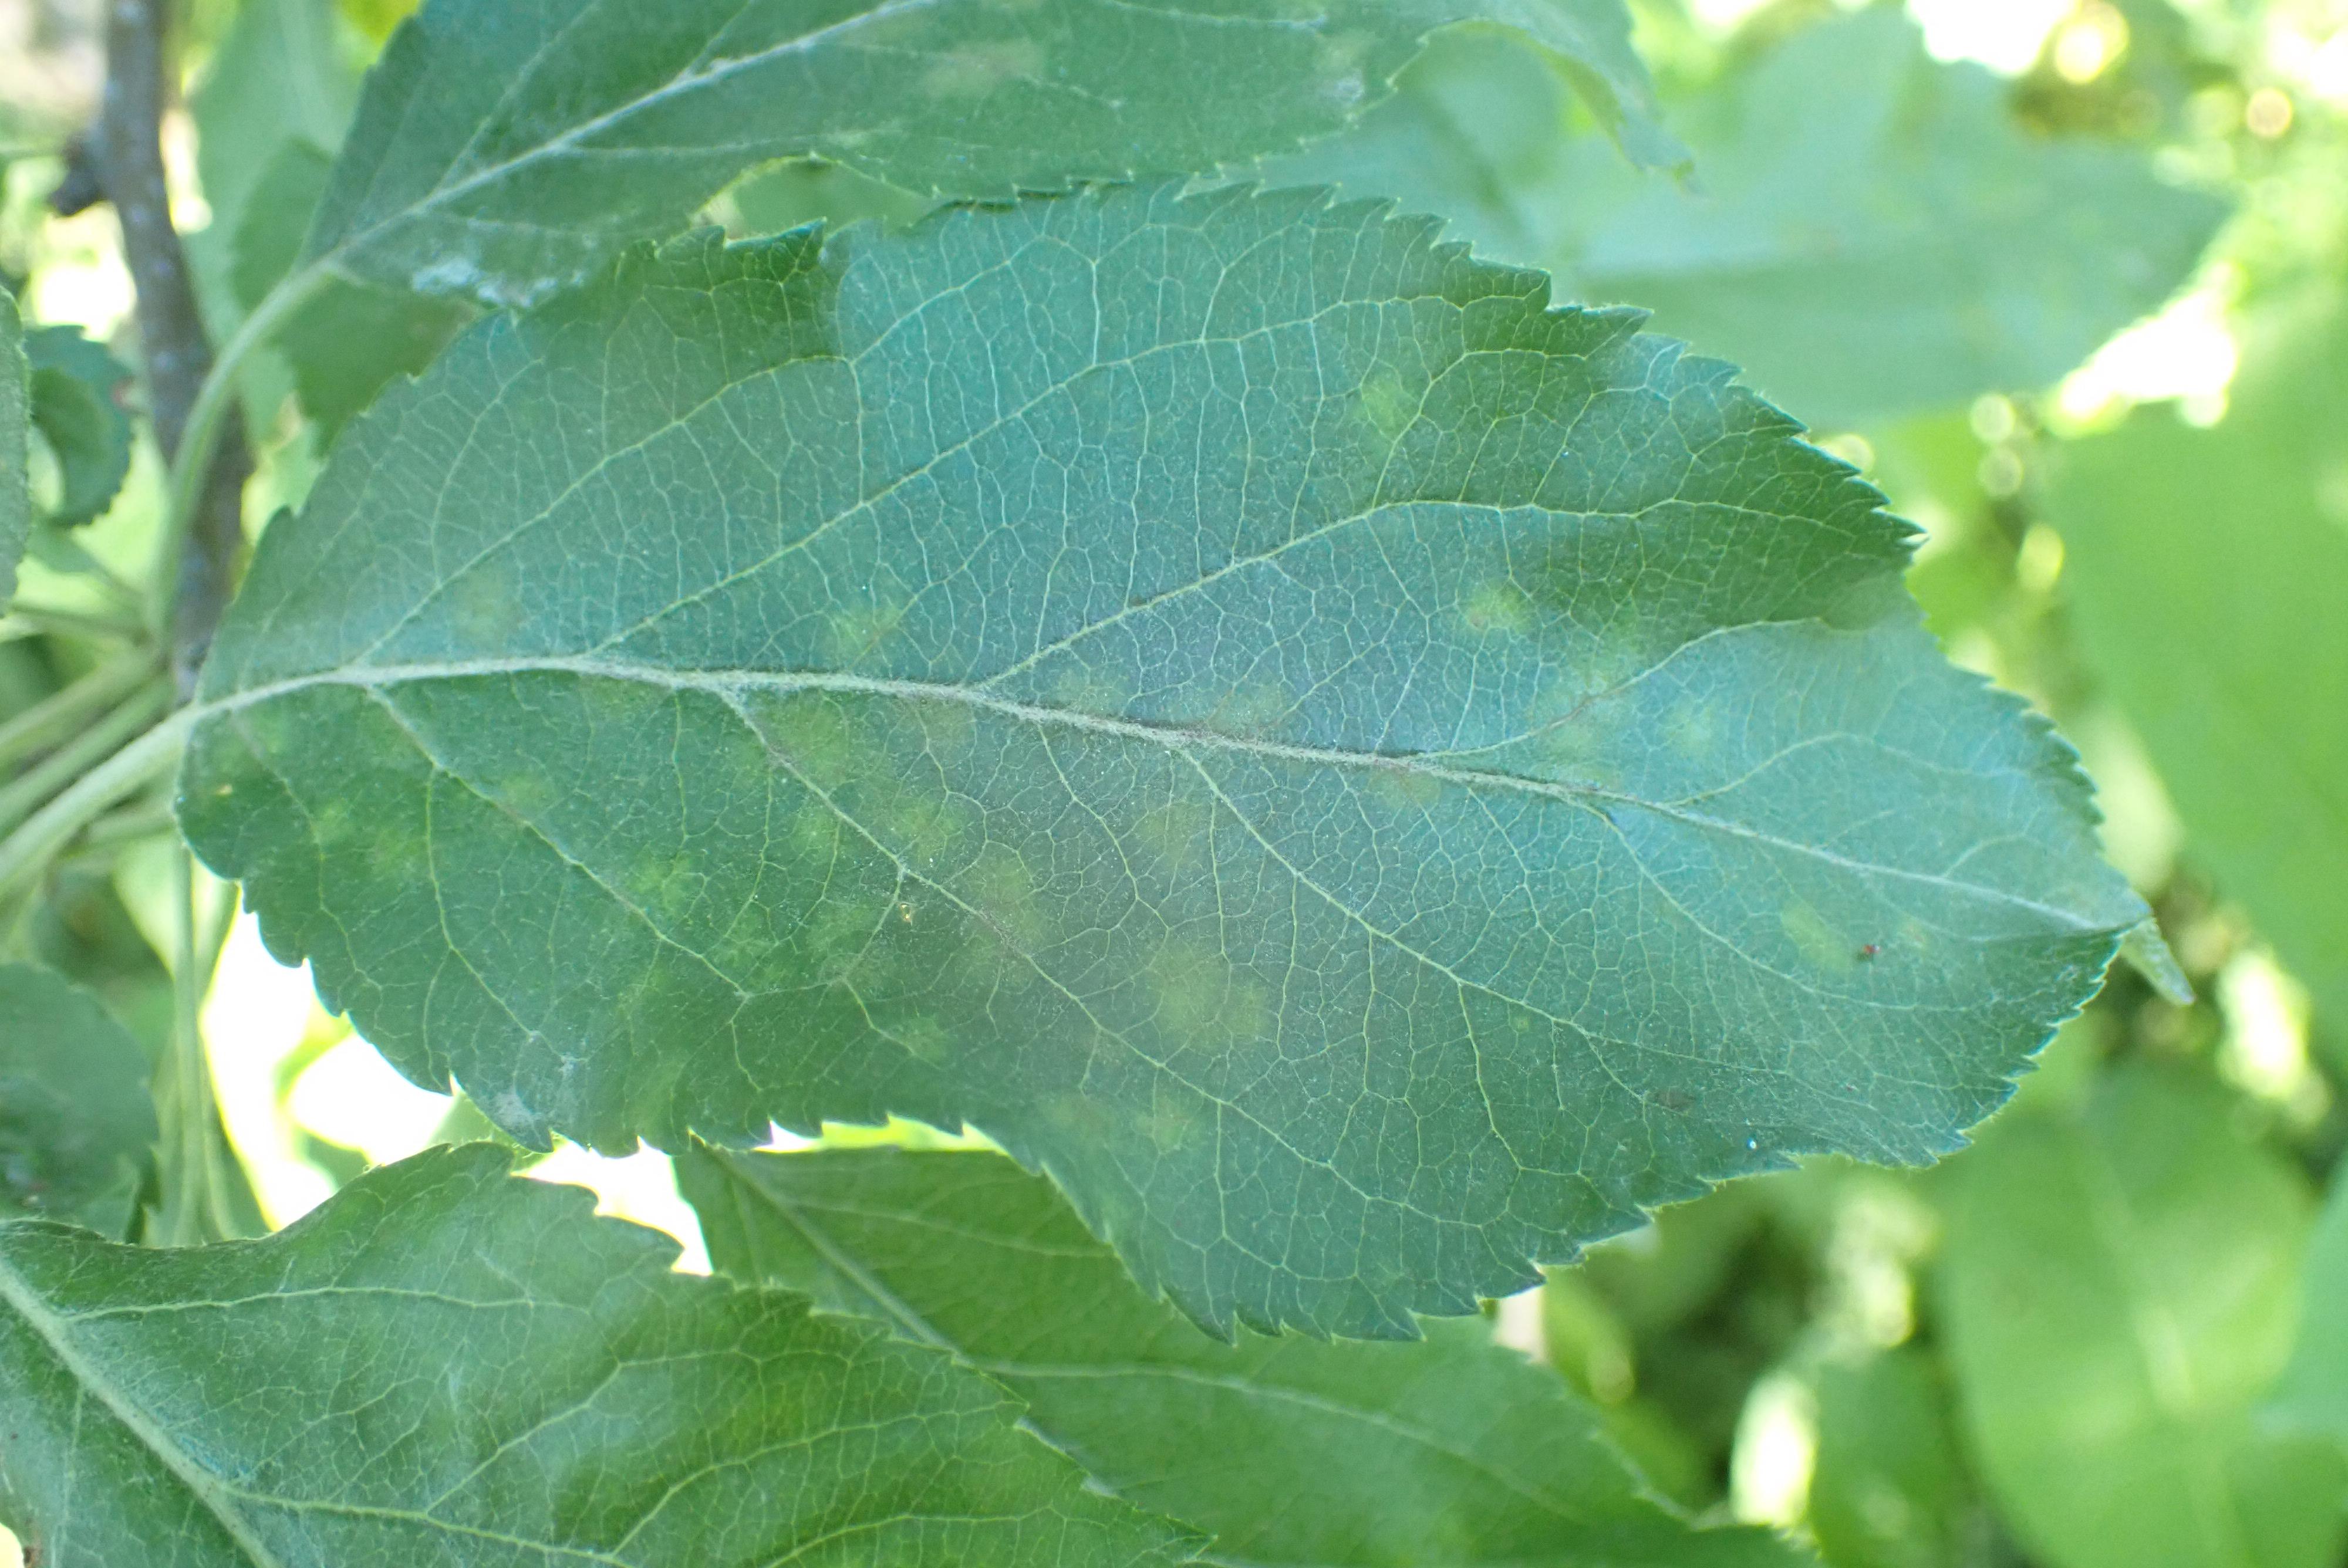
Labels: scab